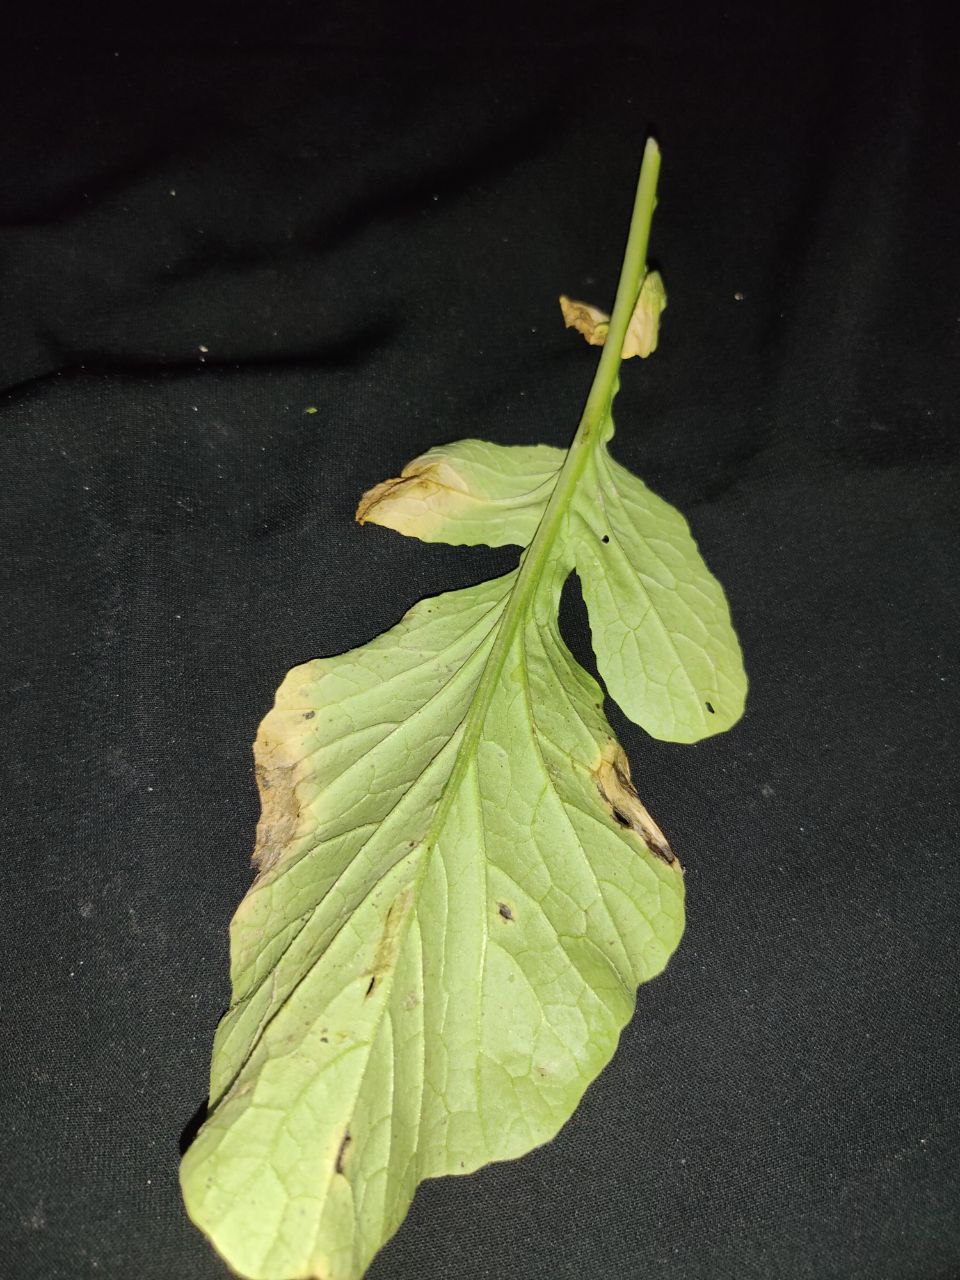
Label: Downey mildew